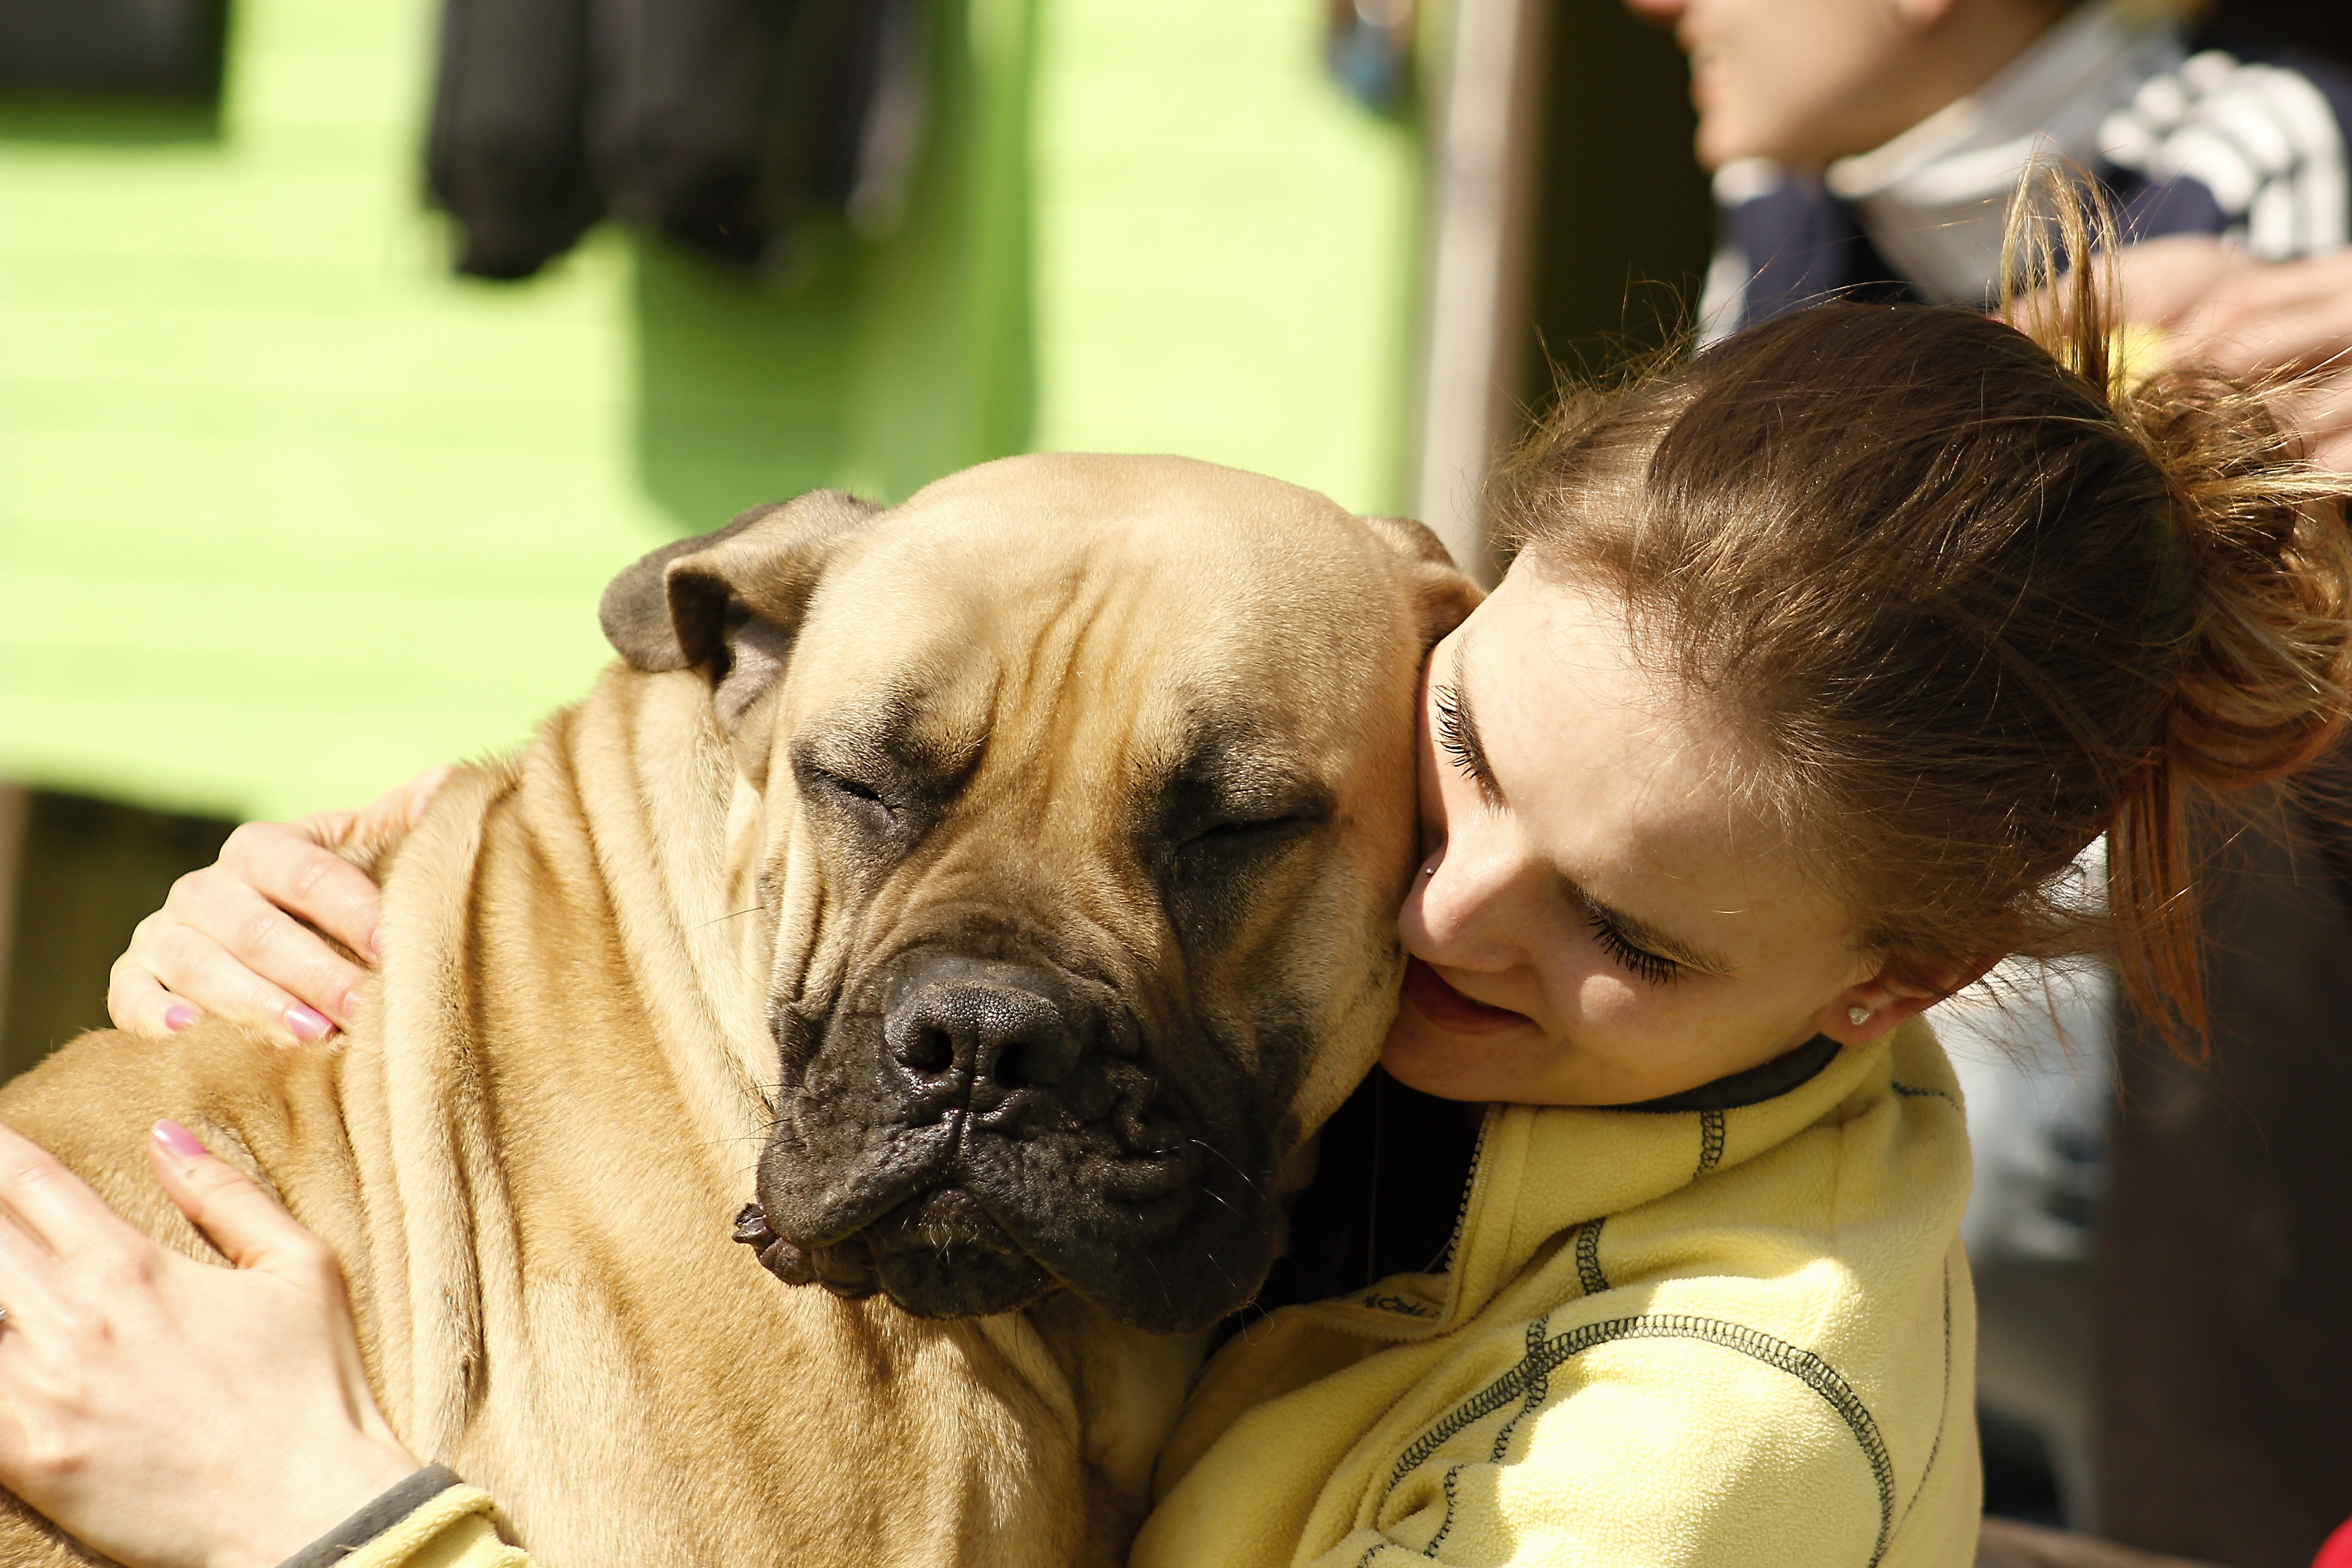
girl, woman, white, puppy, dog, animal, cute, summer, love, pet, young, mammal, friendship, teenager, one, french, background, happiness, vertebrate, bordeaux, beauty, beautiful, large, rare, economy, pleasure, mastiffs, mastiff, the female, bullmastiff, dog like mammal, dog crossbreeds, conformation show